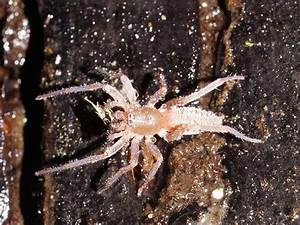
Label: spider